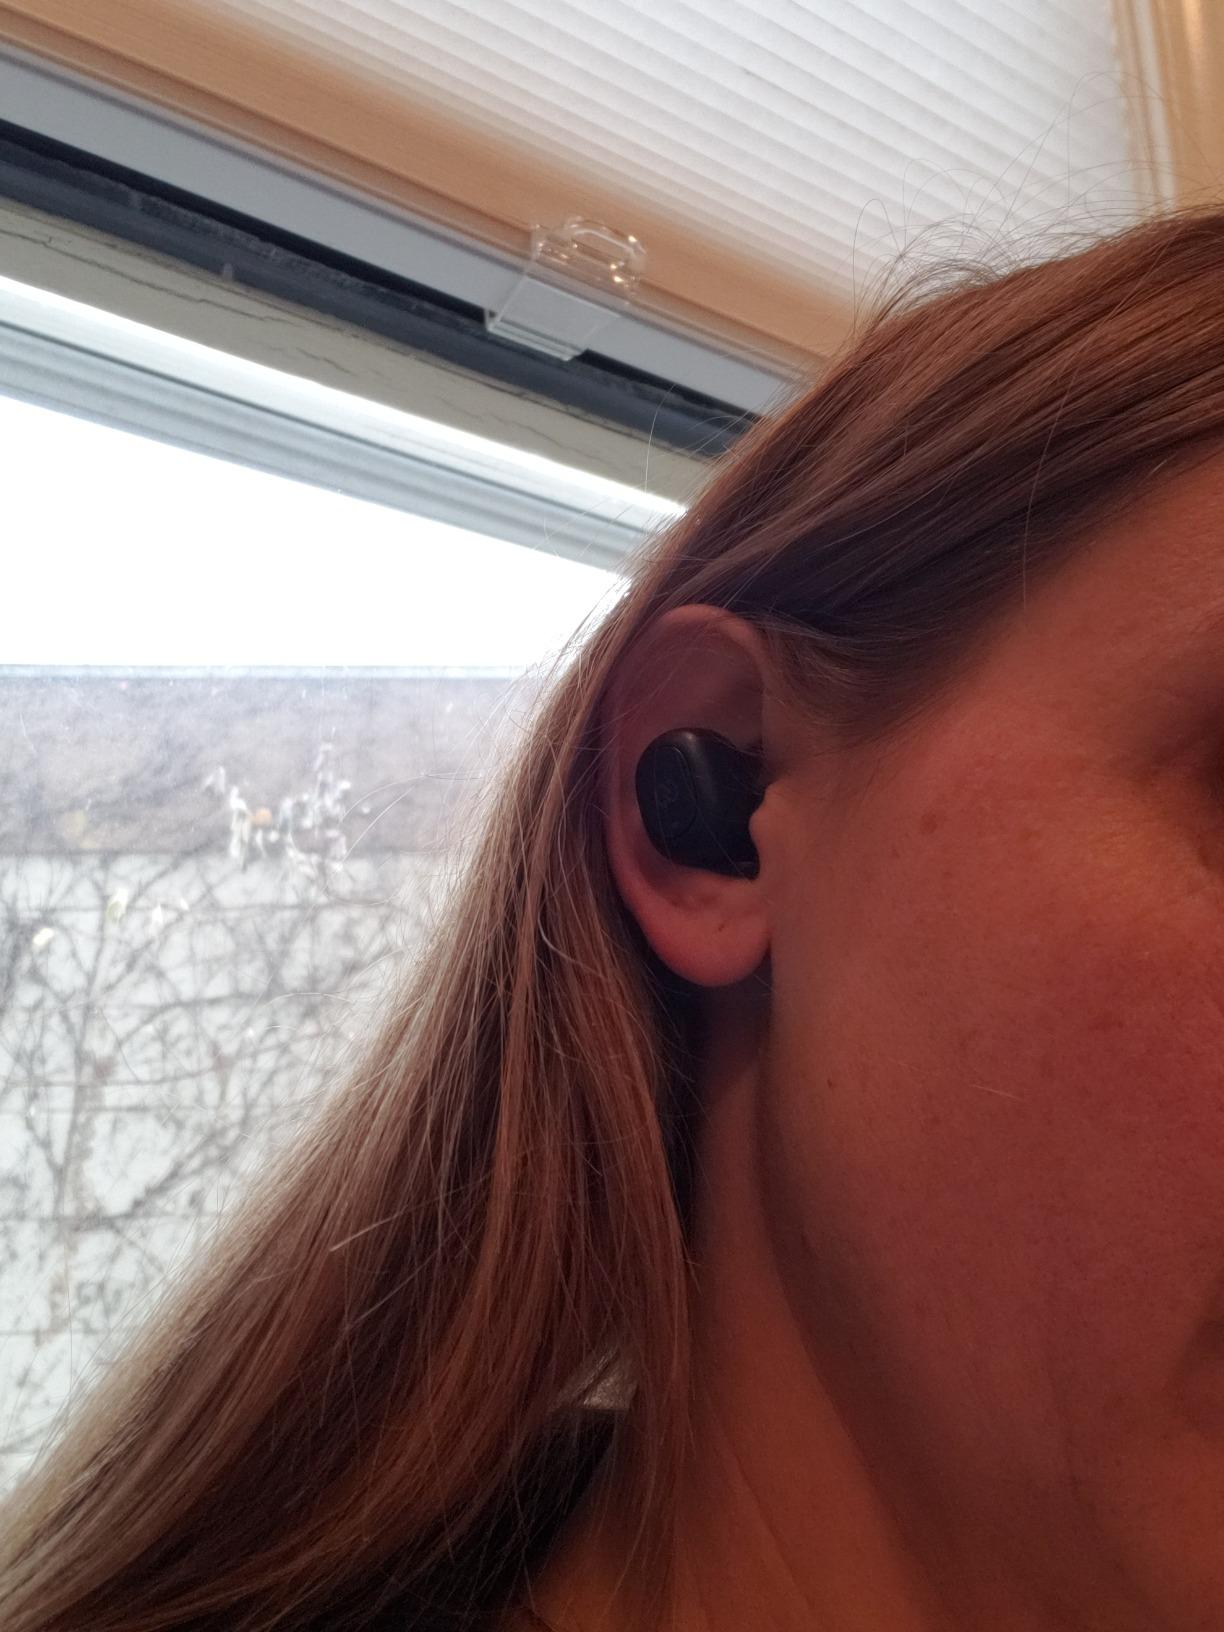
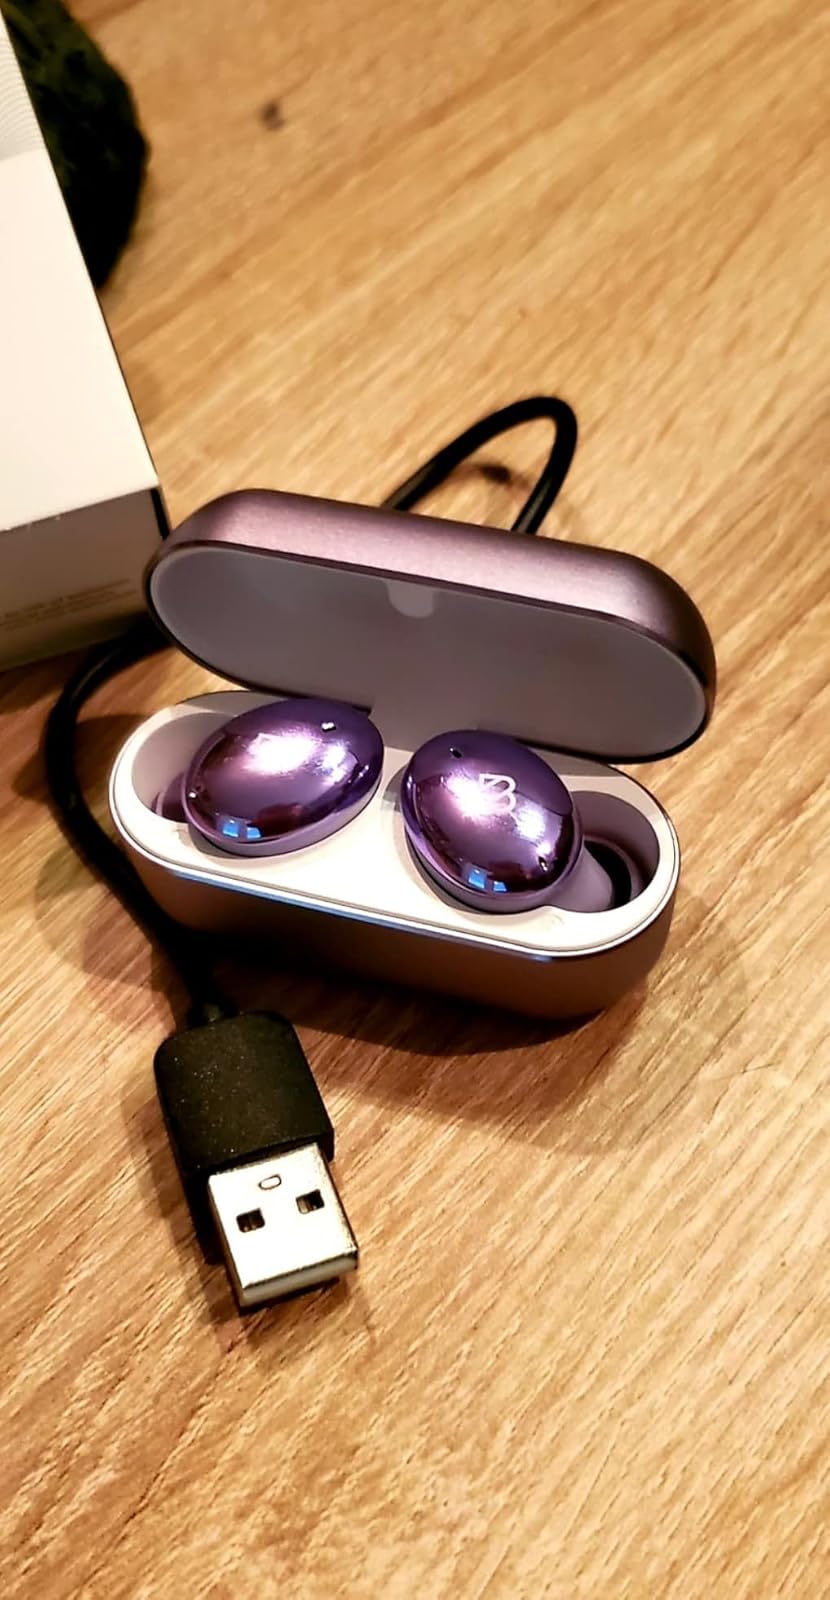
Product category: earbuds
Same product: no